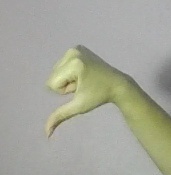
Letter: waw